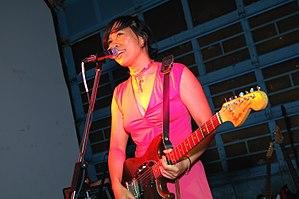
Sook-Yin Lee, est une actrice, chanteuse et animatrice de radio canadienne.